Nguyễn Thị Bình

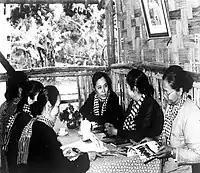
Photo of Nguyễn Thị Bình (centre-left) with Nguyễn Thị Định alongside other "Long-Haired Army" leaders.

Nguyễn Thị Bình was born in 1927 in Châu Thành, Sa Đéc Province and is a granddaughter of the Nationalist leader Phan Chu Trinh. She studied French at Lycée Sisowath in Cambodia and worked as a teacher during the French colonisation of Vietnam. She joined Vietnam's Communist Party in 1948. From 1945 to 1951, she took part in various intellectual movements against the French colonists. Subsequently, she was arrested and jailed between 1951 and 1953 in Chí Hòa Prison (Saigon) by the French colonial authority in Vietnam.